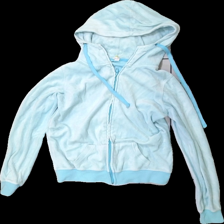
View: front
Type: Hoodie
Category: Ladies
Brand: Bikbok
Colors: Blue
Material: 100% Cotton
Cut: Regular
Size: S
Season: All
Stains: Minor
Damage: stained
Damage location: bottom right
Damage 2: stained
Damage 2 location: bottom center
Price range: <50
Recommended usage: Recycle
Description: Blue hoodie with zipper